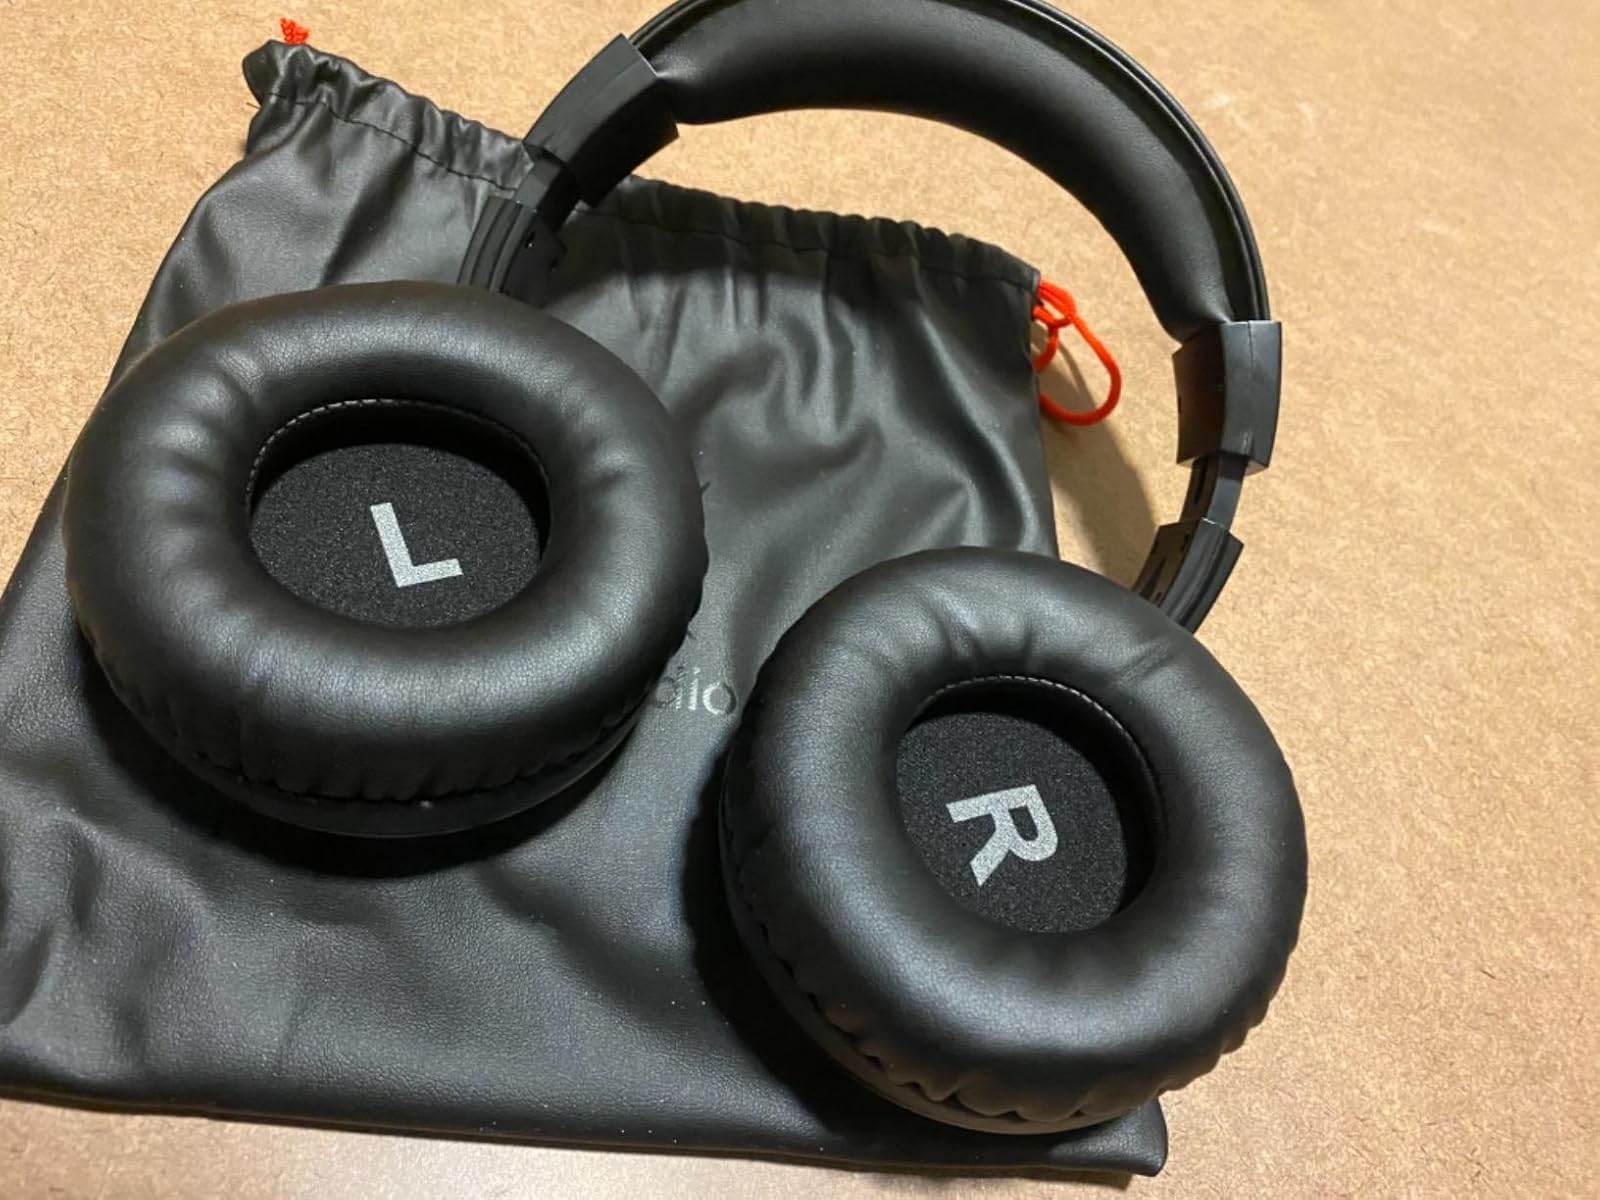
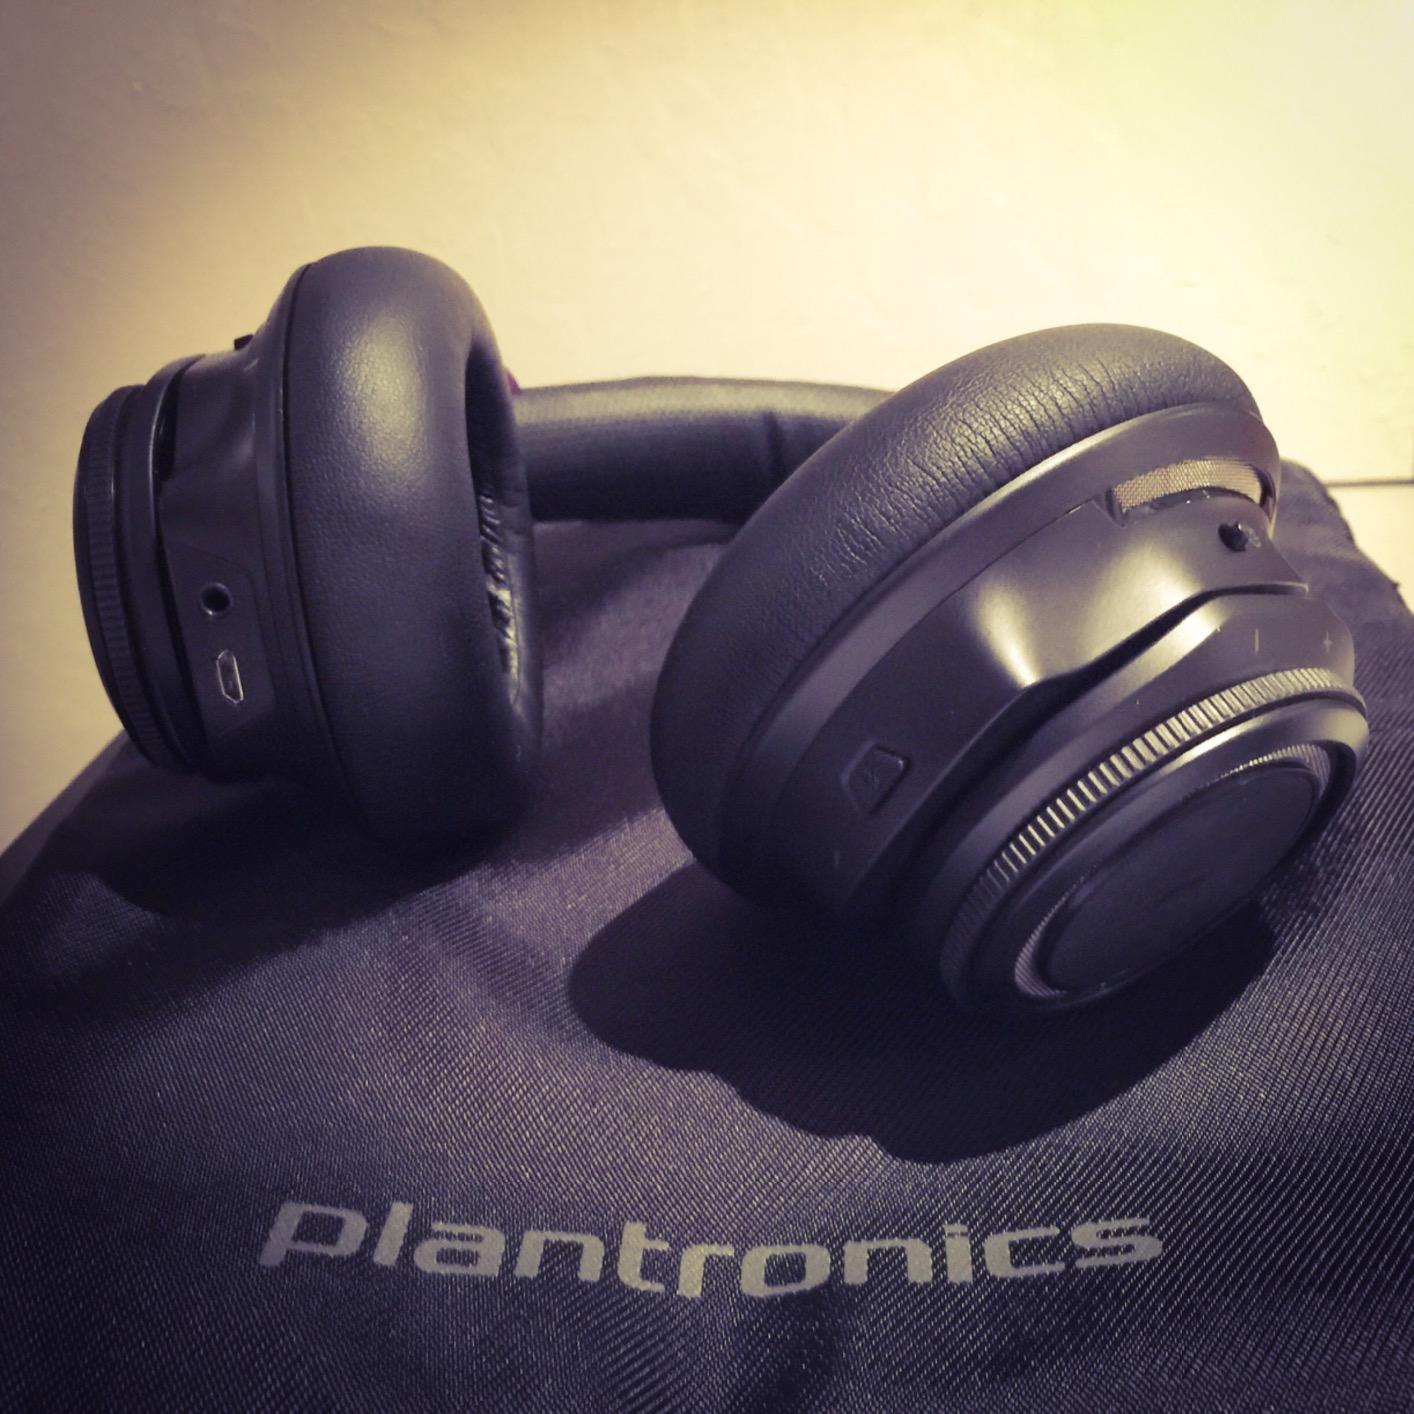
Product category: headphones
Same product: no